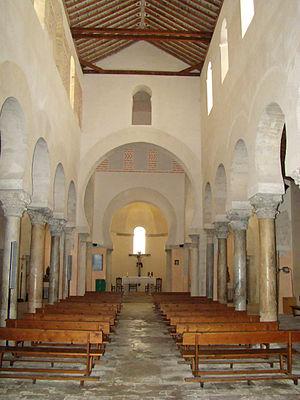
L'arc outrepassé ou arc en fer à cheval est un arc qui dessine un arc de cercle plus grand que le demi-cercle.